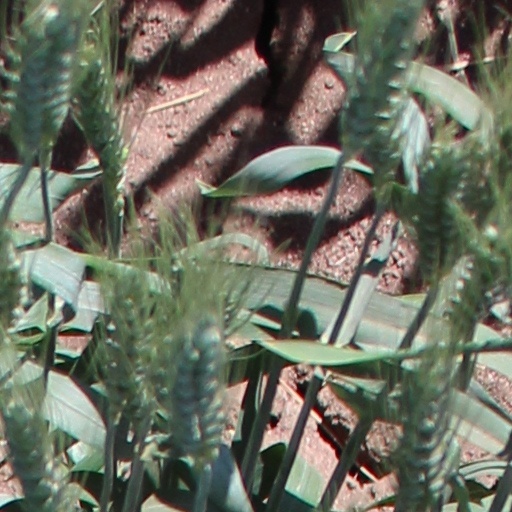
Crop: wheat